Trans Semanggi Suroboyo

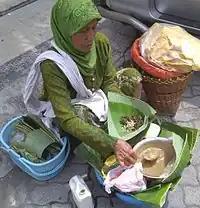
A woman is serving a portion of "pecel semanggi", a special dish of Surabaya.

On 22 October 2020, the Director General of Land Transportation within the Indonesian Ministry of Transportation, Budi Setiyadi, signed a memorandum of understanding with the Mayor of Surabaya, Tri Rismaharini regarding the plan and implementation of a road-based transportation program with a BTS scheme in Surabaya. Surabaya is part of the pilot project for the Teman Bus program with nine other cities in Indonesia. Surabaya received a grant of 104 bus units from the ministry, which will be operated in six different corridors. Its procurement program starts in mid-2021, later than the other planned nine cities.